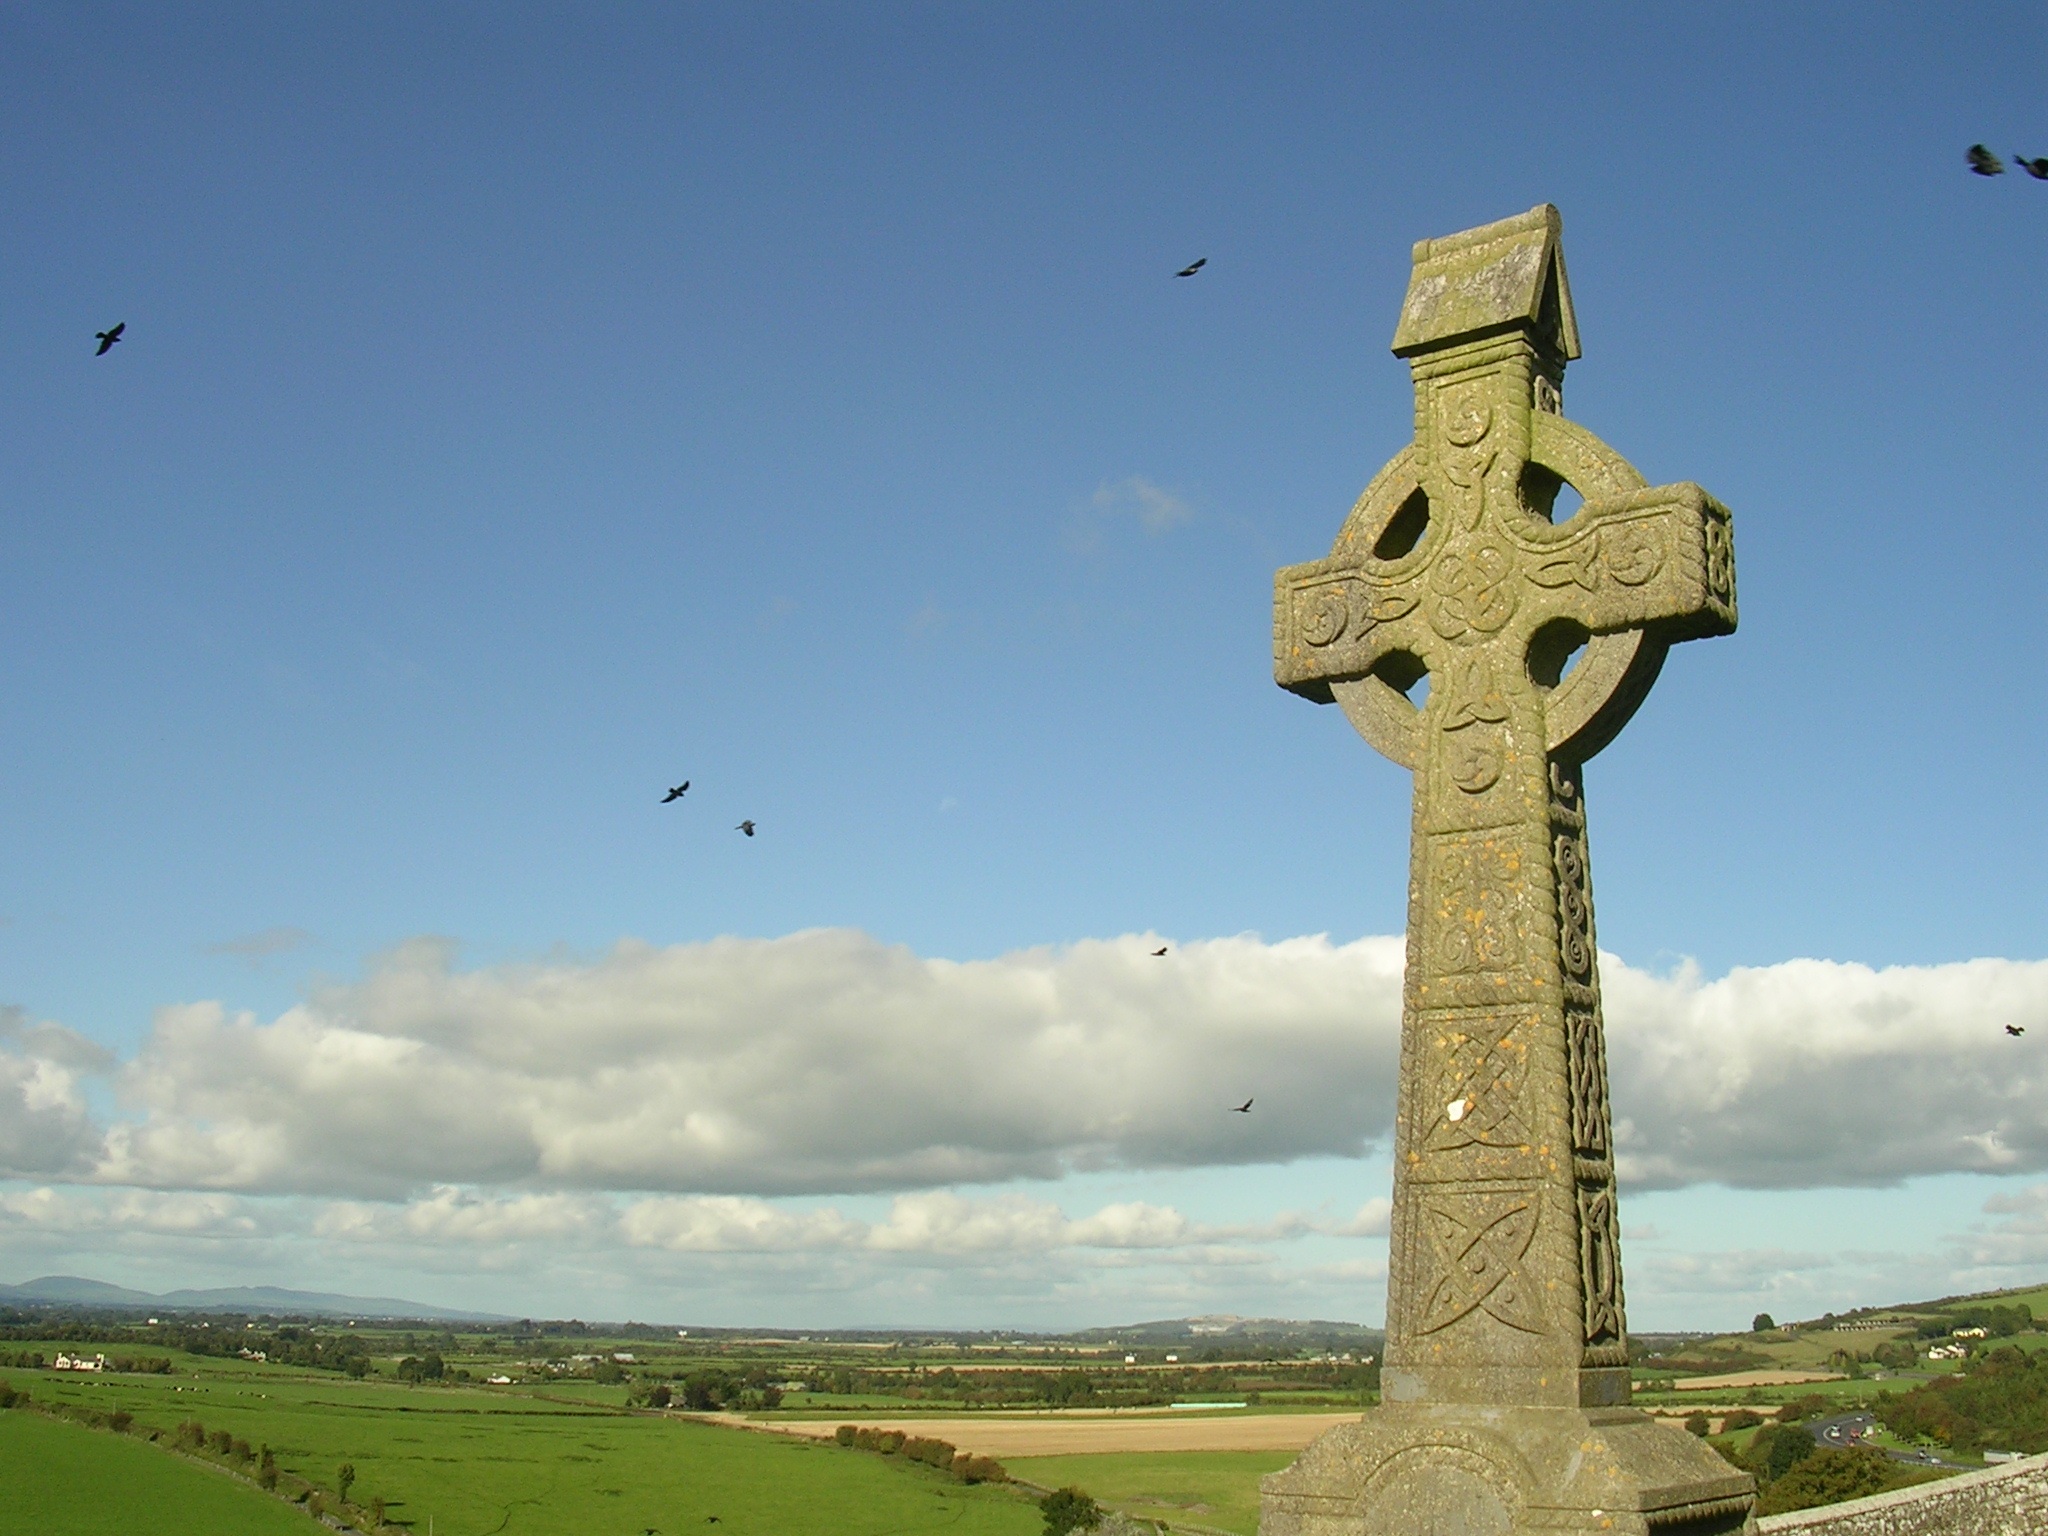
landscape, nature, grass, sky, stone, monument, travel, europe, green, tower, symbol, scenic, landmark, blue, church, cross, clouds, ireland, irish, eire